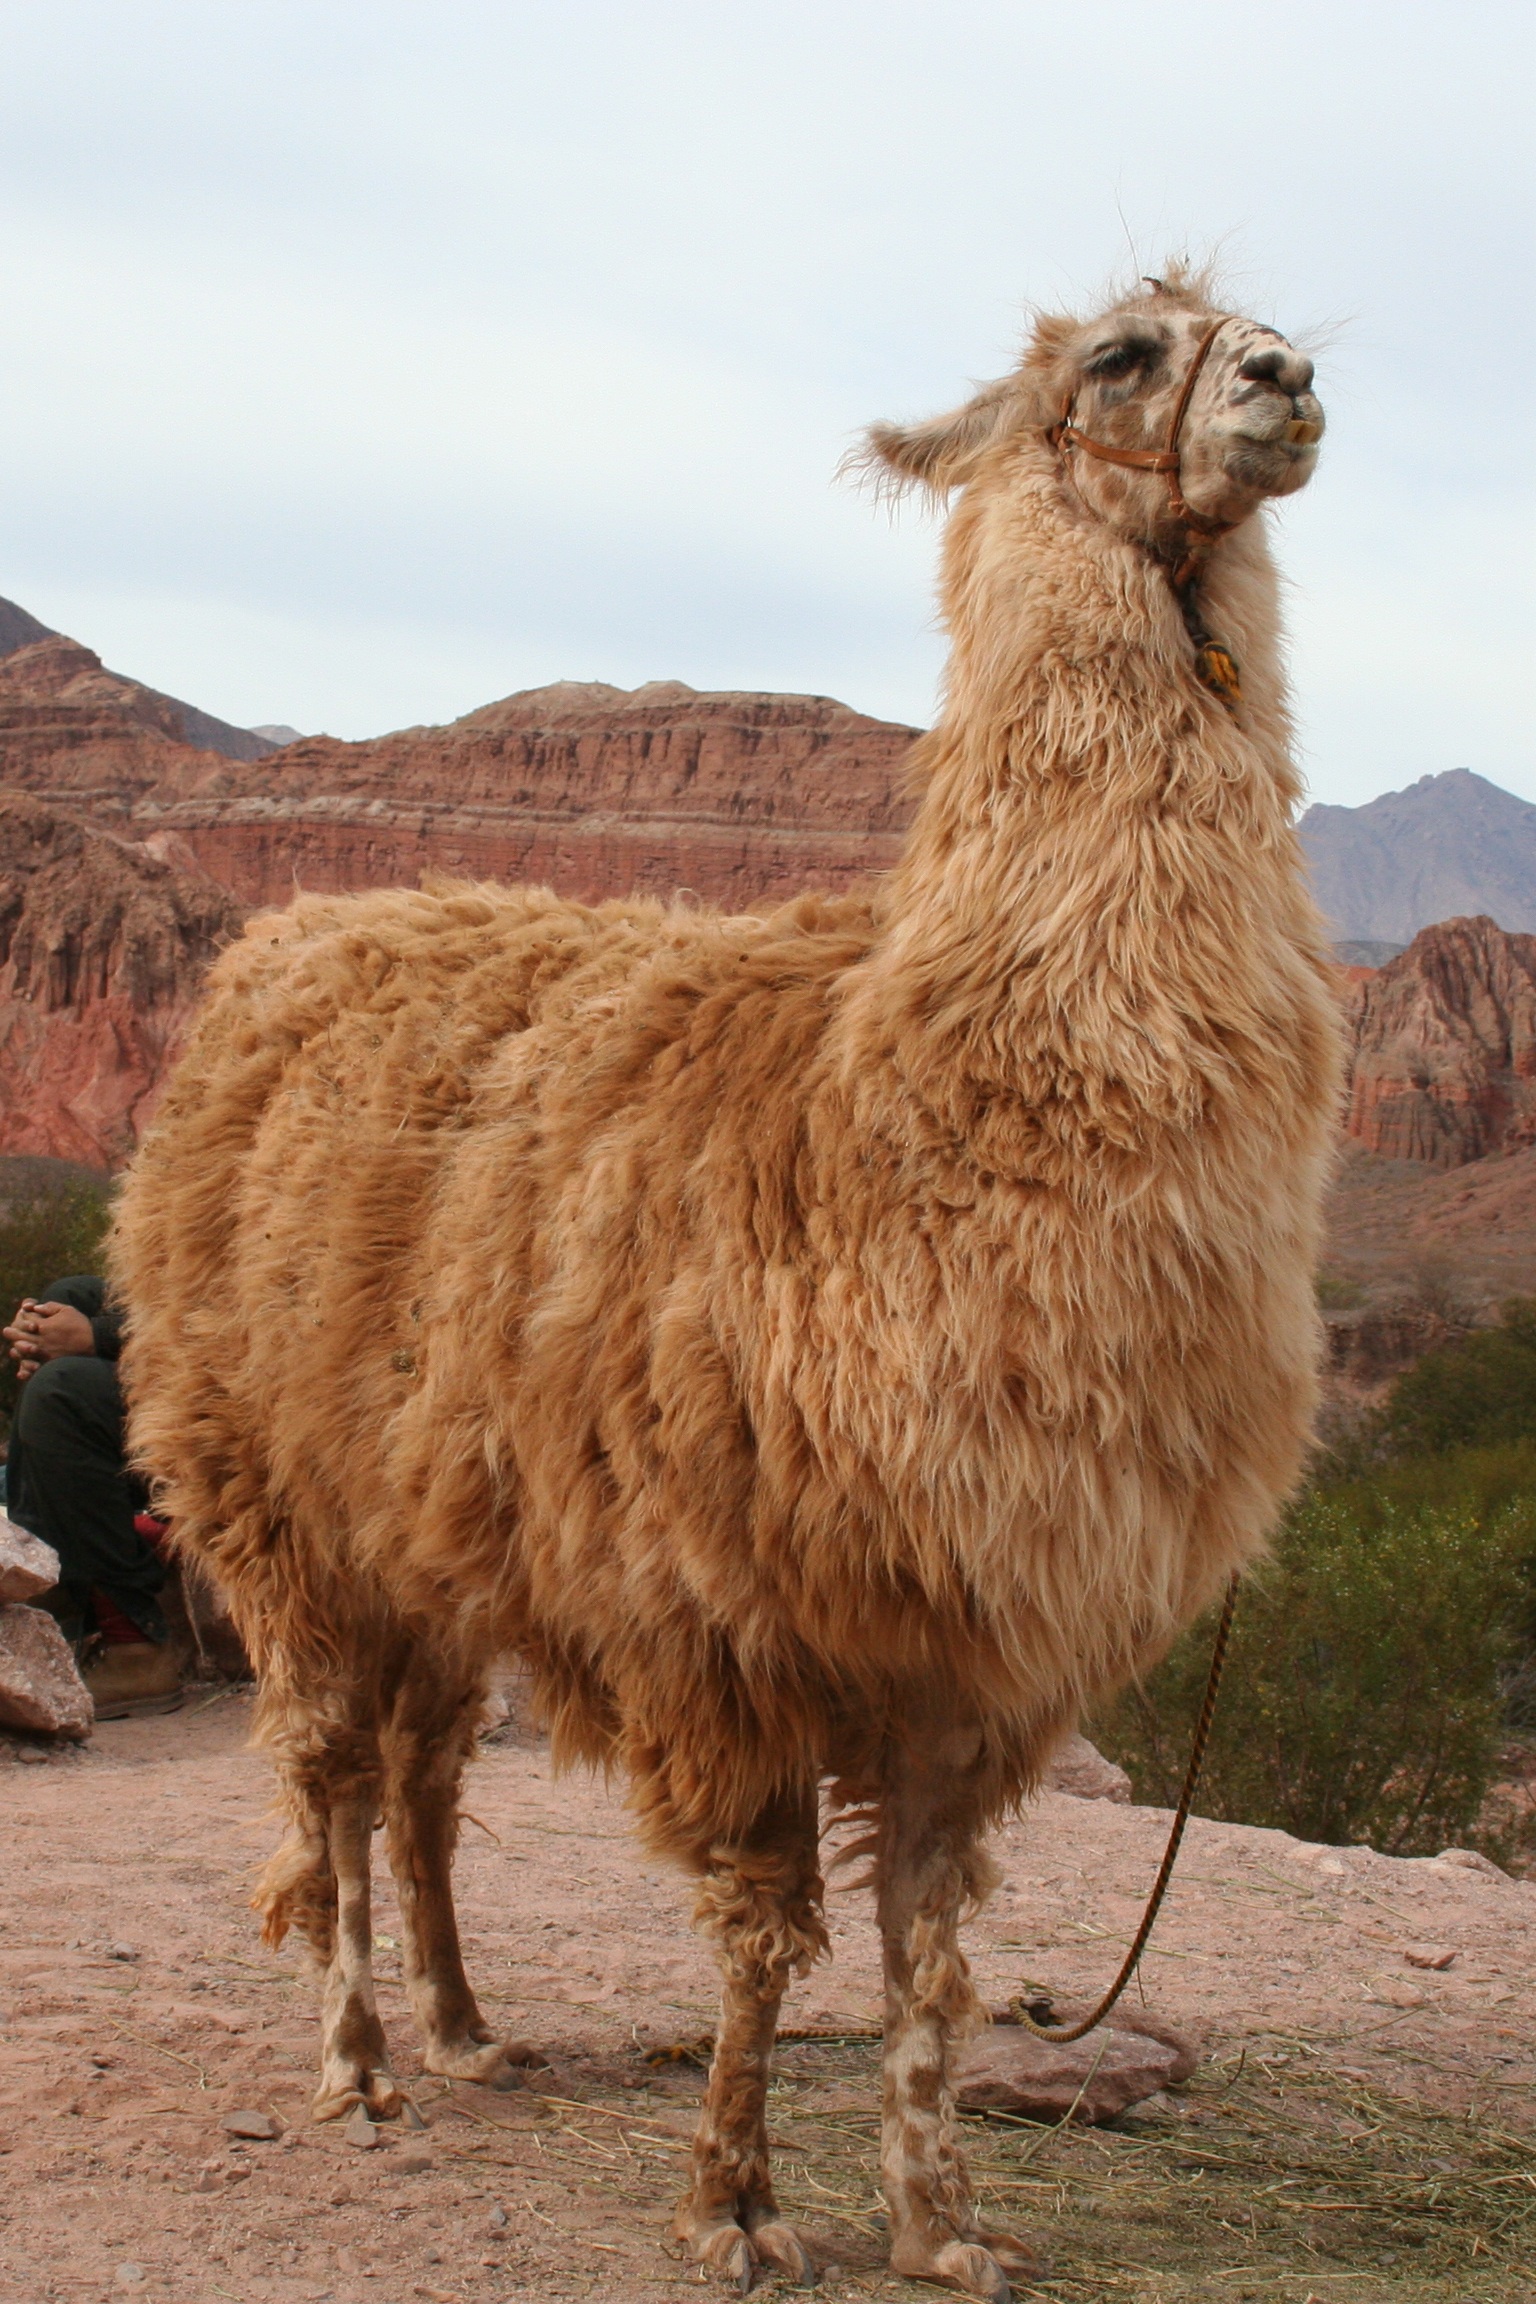
pasture, mammal, fauna, llama, alpaca, vertebrate, argentina, near cachi, camel like mammal, arabian camel